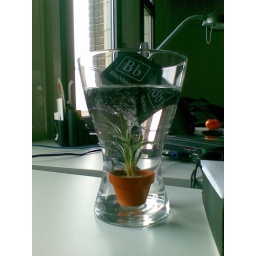
I've solved the problem of forgetting to water my plants by buying a plant that lives underwater. Thanks, Ikea!